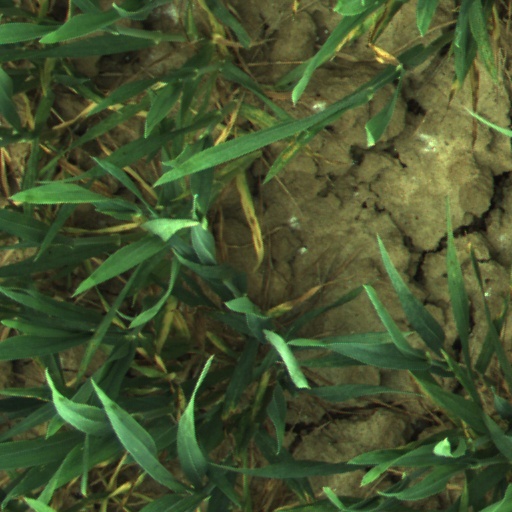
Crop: wheat